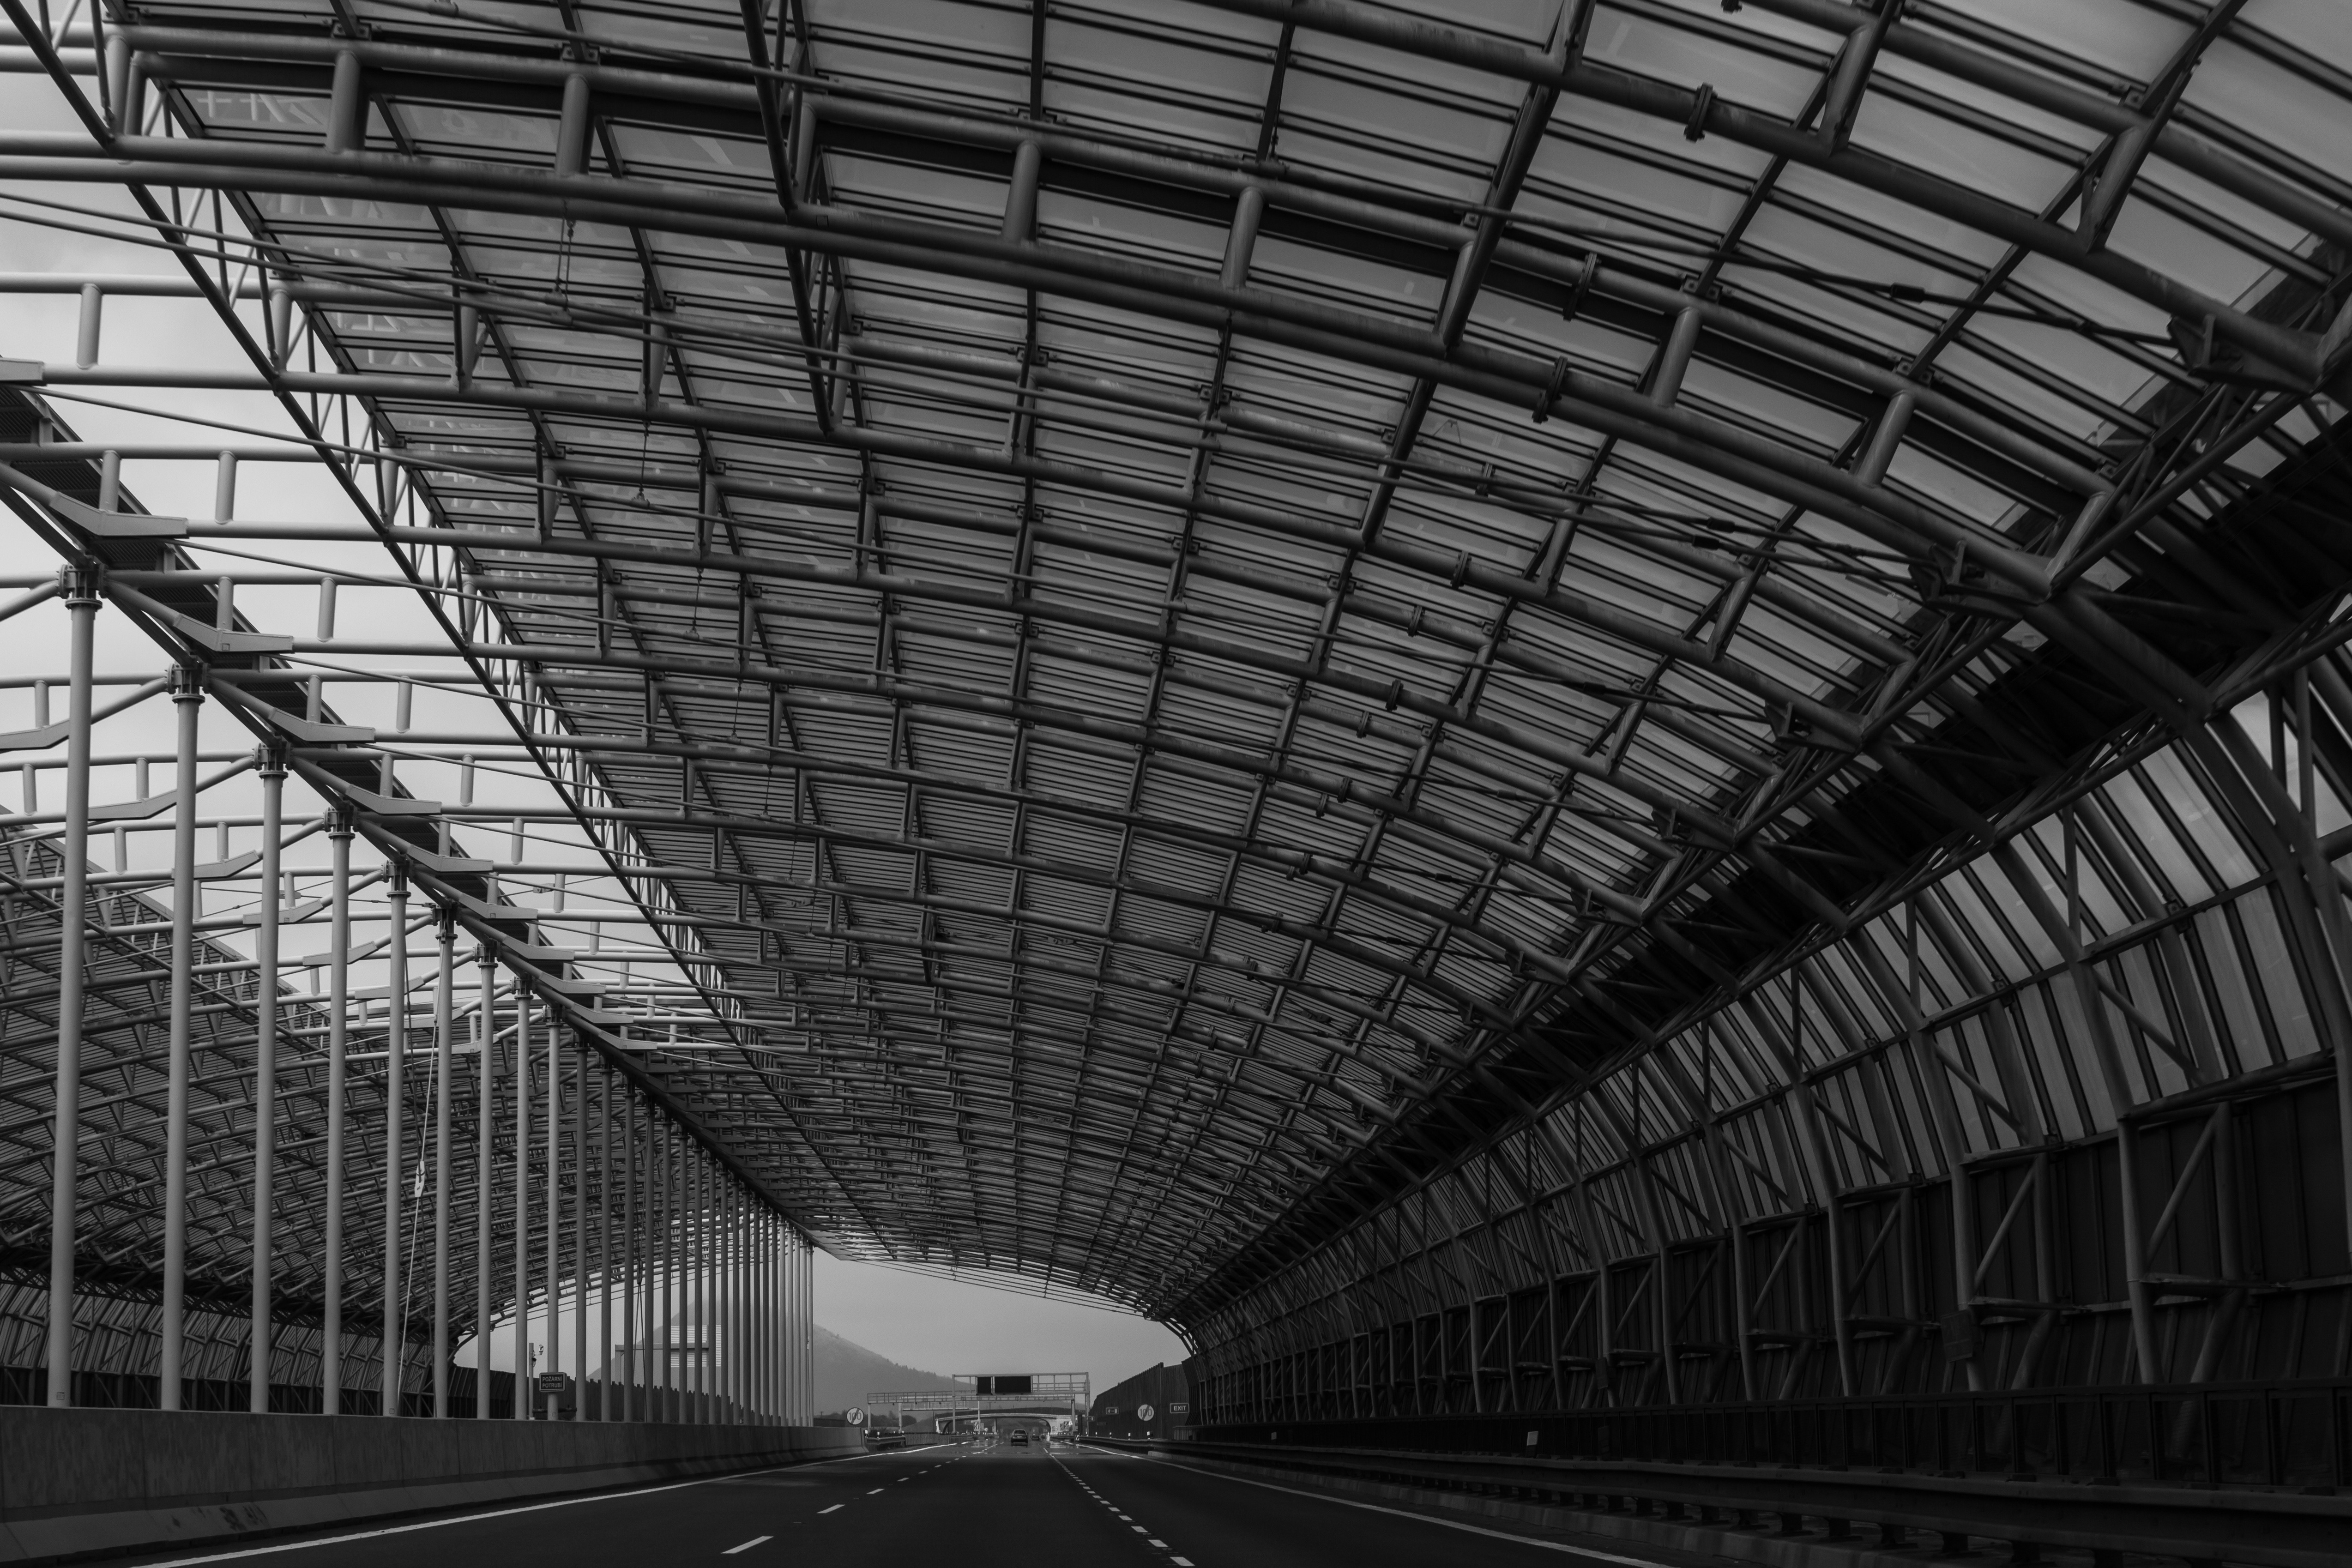
black and white, architecture, structure, highway, tunnel, steel, construction, line, drive, monochrome, stadium, infrastructure, symmetry, move, hangar, shape, czech republic, monochrome photography, sport venue